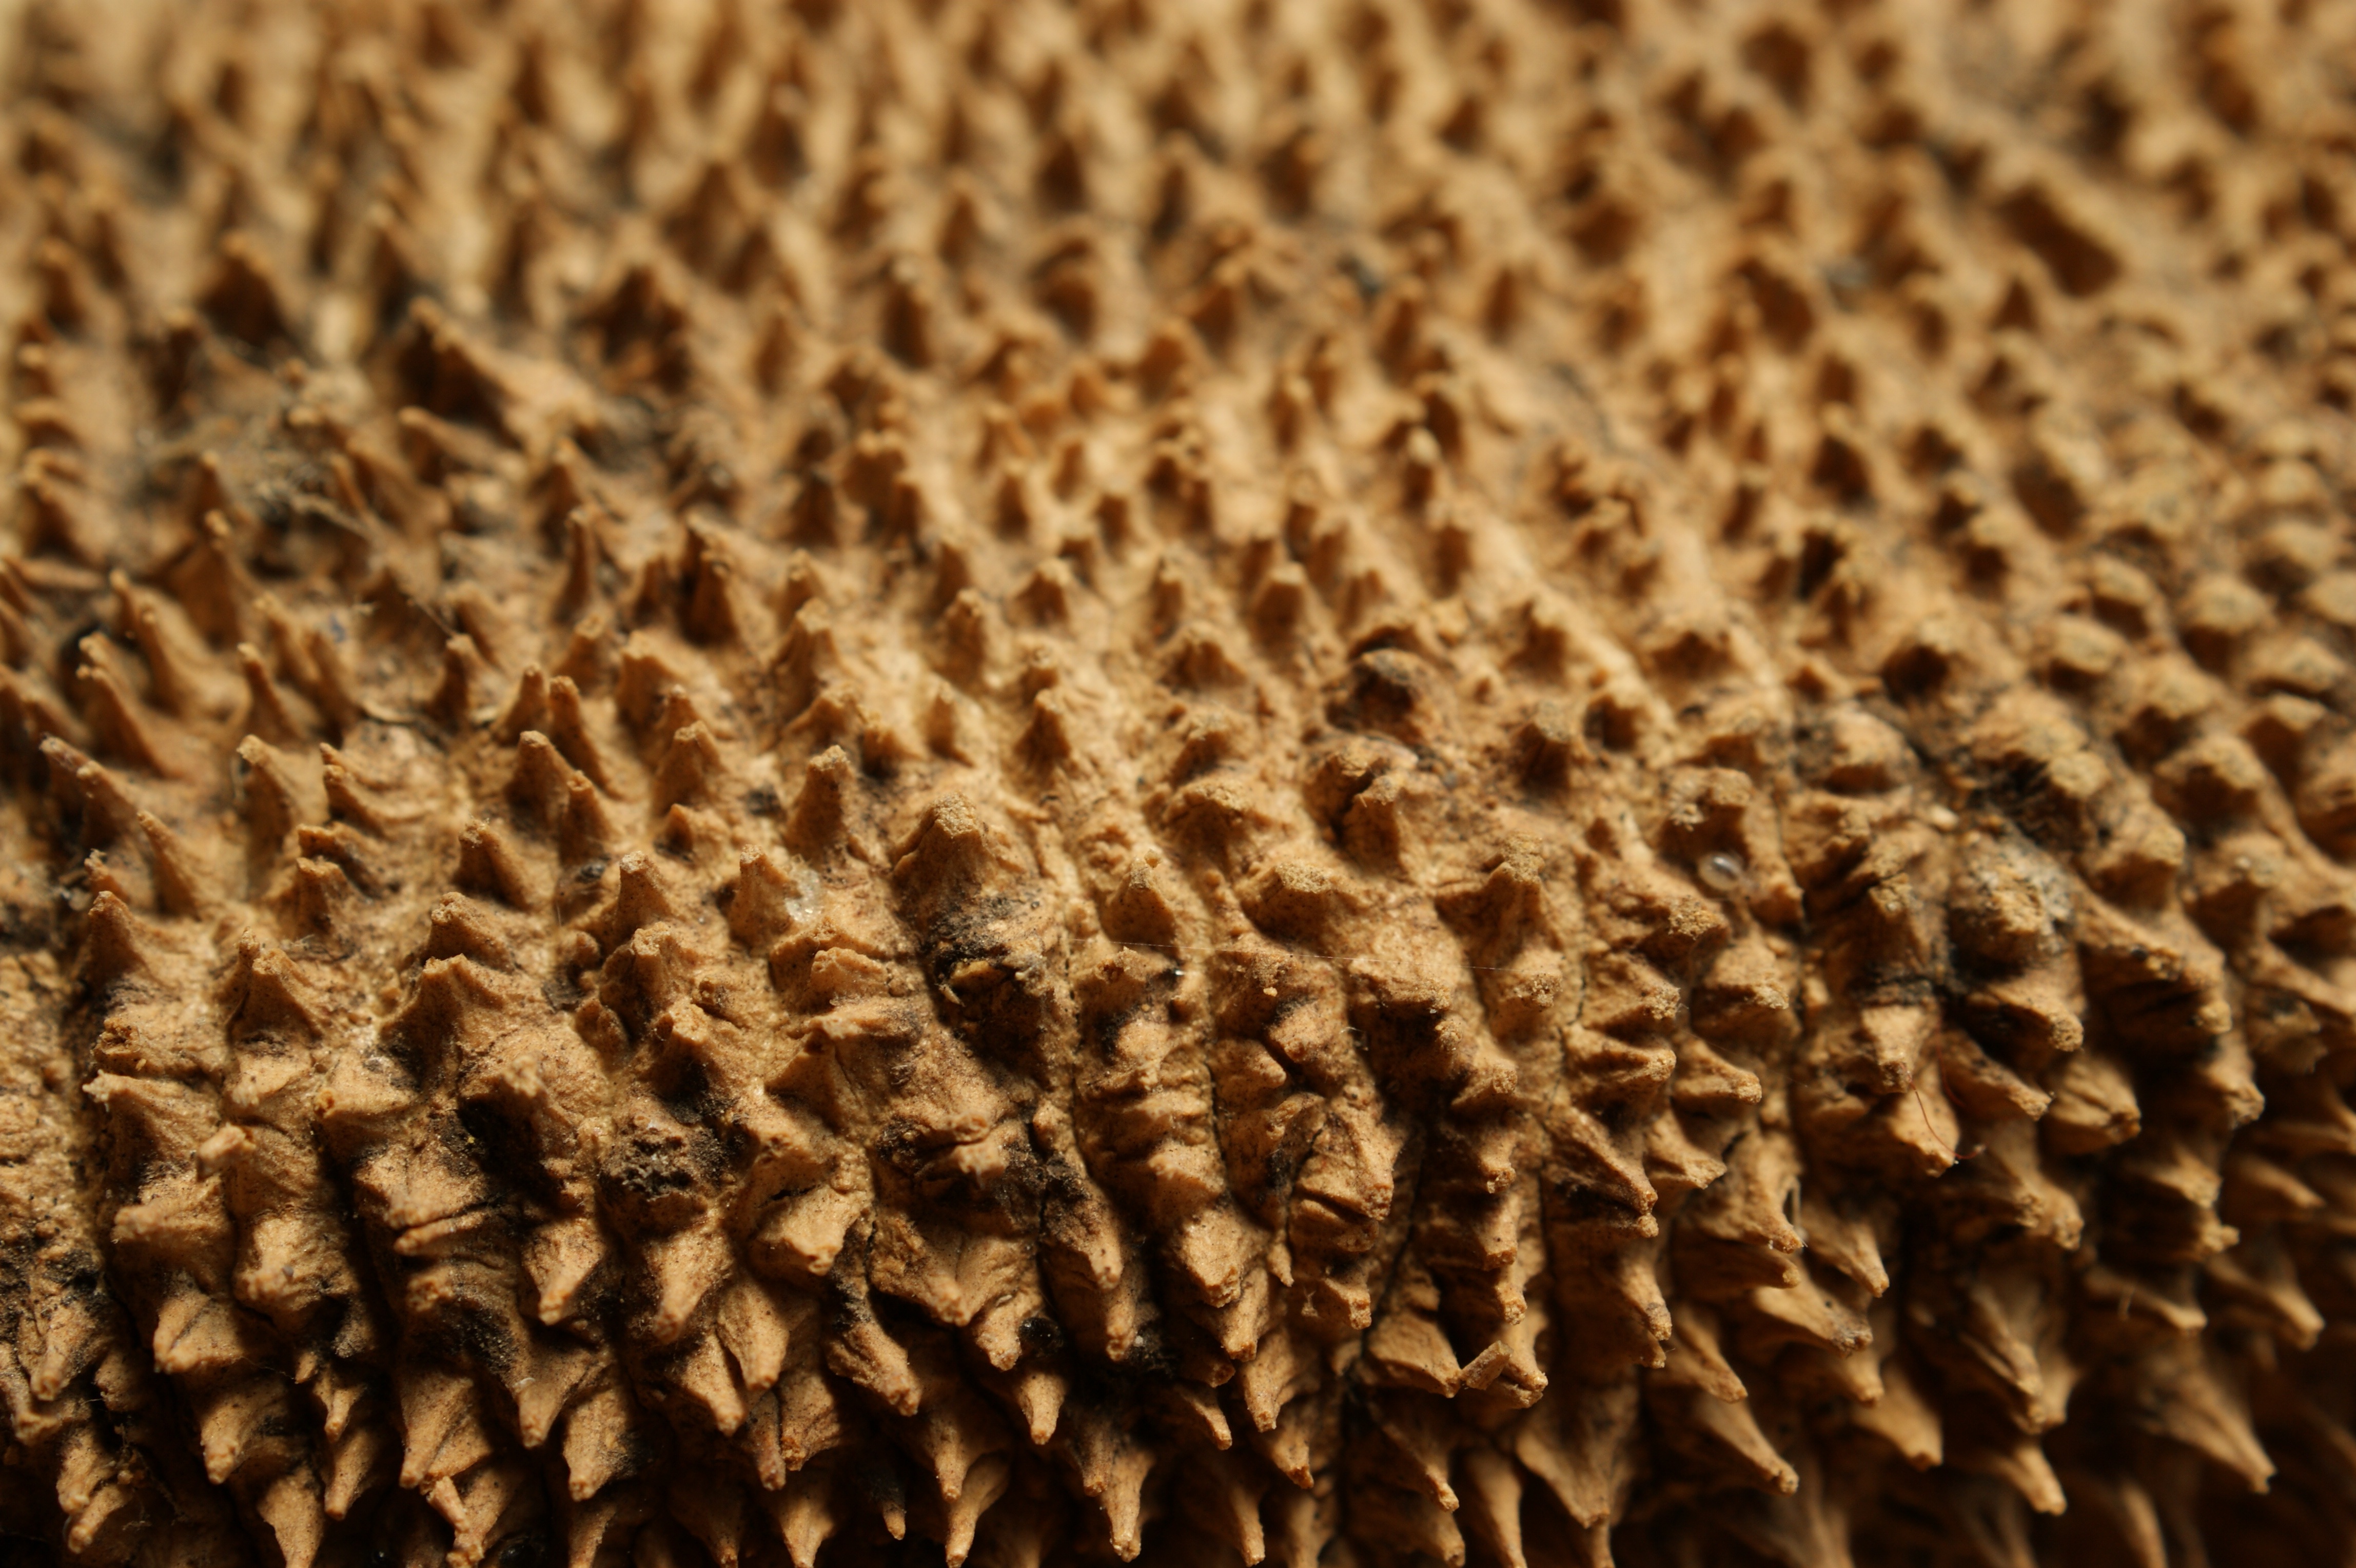
nature, sand, plant, texture, leaf, flower, trunk, pattern, food, produce, crop, macro, soil, close up, textures, macro photography, flooring, flowering plant, grass family, land plant